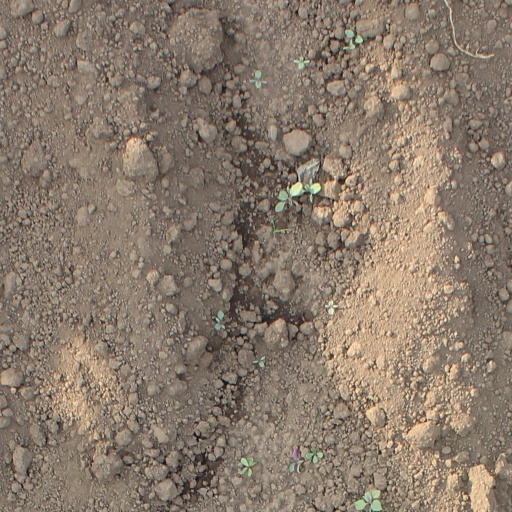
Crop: soybean